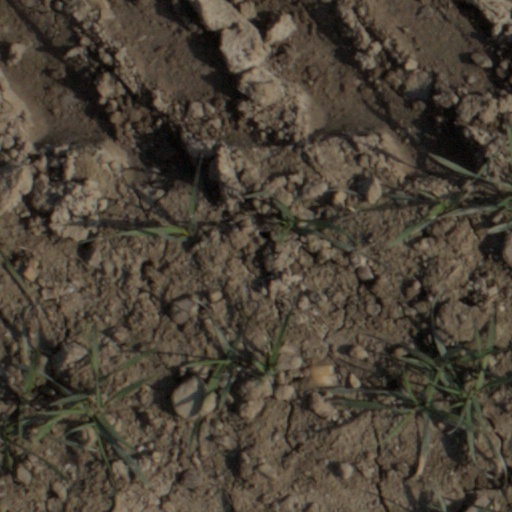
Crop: wheat